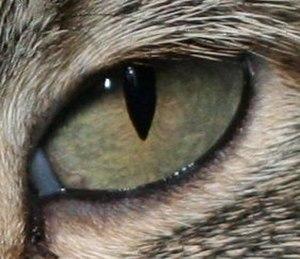
Le Chat domestique est la sous-espèce issue de la domestication du Chat sauvage, mammifère carnivore de la famille des Félidés.